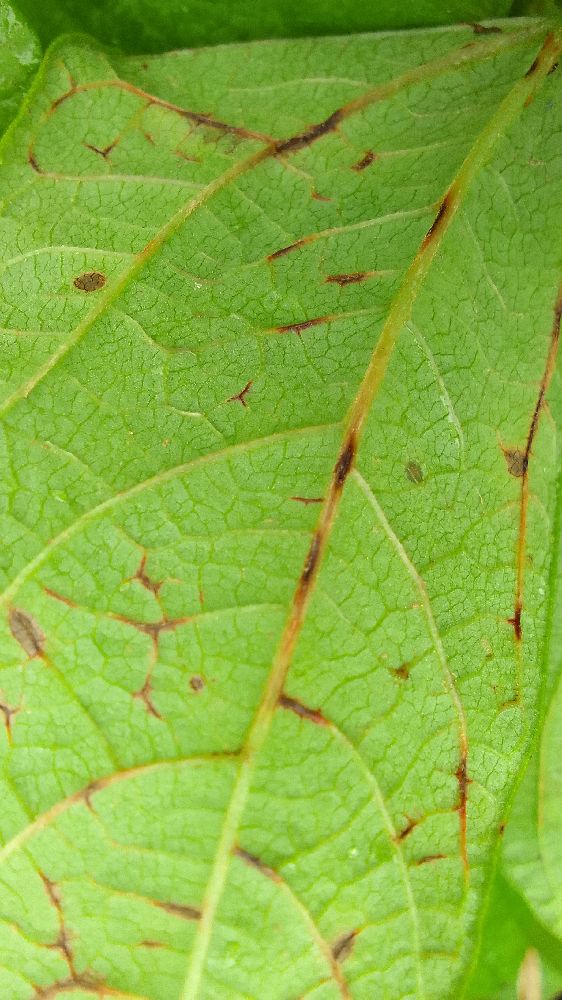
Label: anthracnose